Arlington County, Virginia

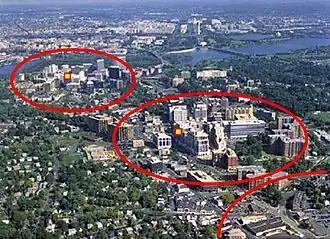
Aerial view of the growth pattern in Arlington County. High density, mixed-use development is concentrated within 1/4 to 1/2 mile from the county's Metrorail stations, such as in Rosslyn, Courthouse, and Clarendon (shown in red from upper left to lower right).

Throughout the war, Alexandria County only saw minor skirmishes between Union and Confederate forces. Confederate parties began engaging in guerrilla tactics against Union outposts in early June 1861, including a minor clash at Arlington Mill on June 2. The most significant battle took place in August 1861 at Ball's Crossroads, when Confederates stationed at Munson's Hill in Fairfax County penetrated the Union line as far as Hall's Hill, which they shelled before being driven back by Union cavalry. Union forces also operated the Balloon Corps in Alexandria County until 1863 to perform aerial reconnaissance on nearby Confederate encampments and activities.